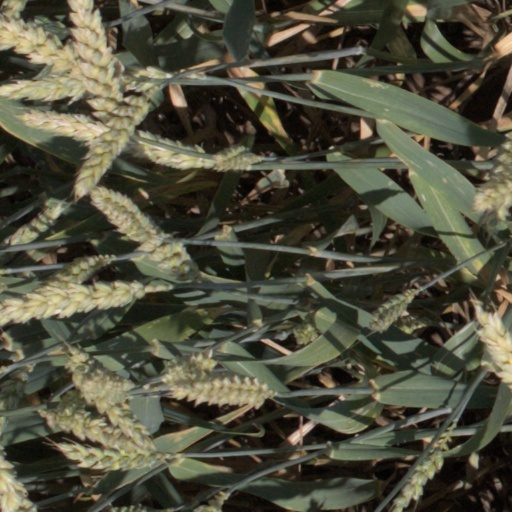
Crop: wheat